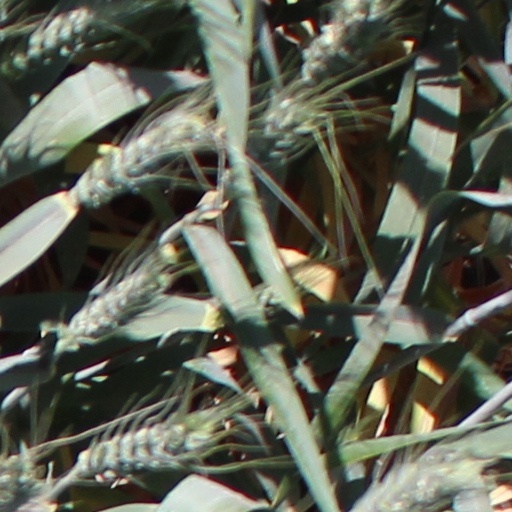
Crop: wheat